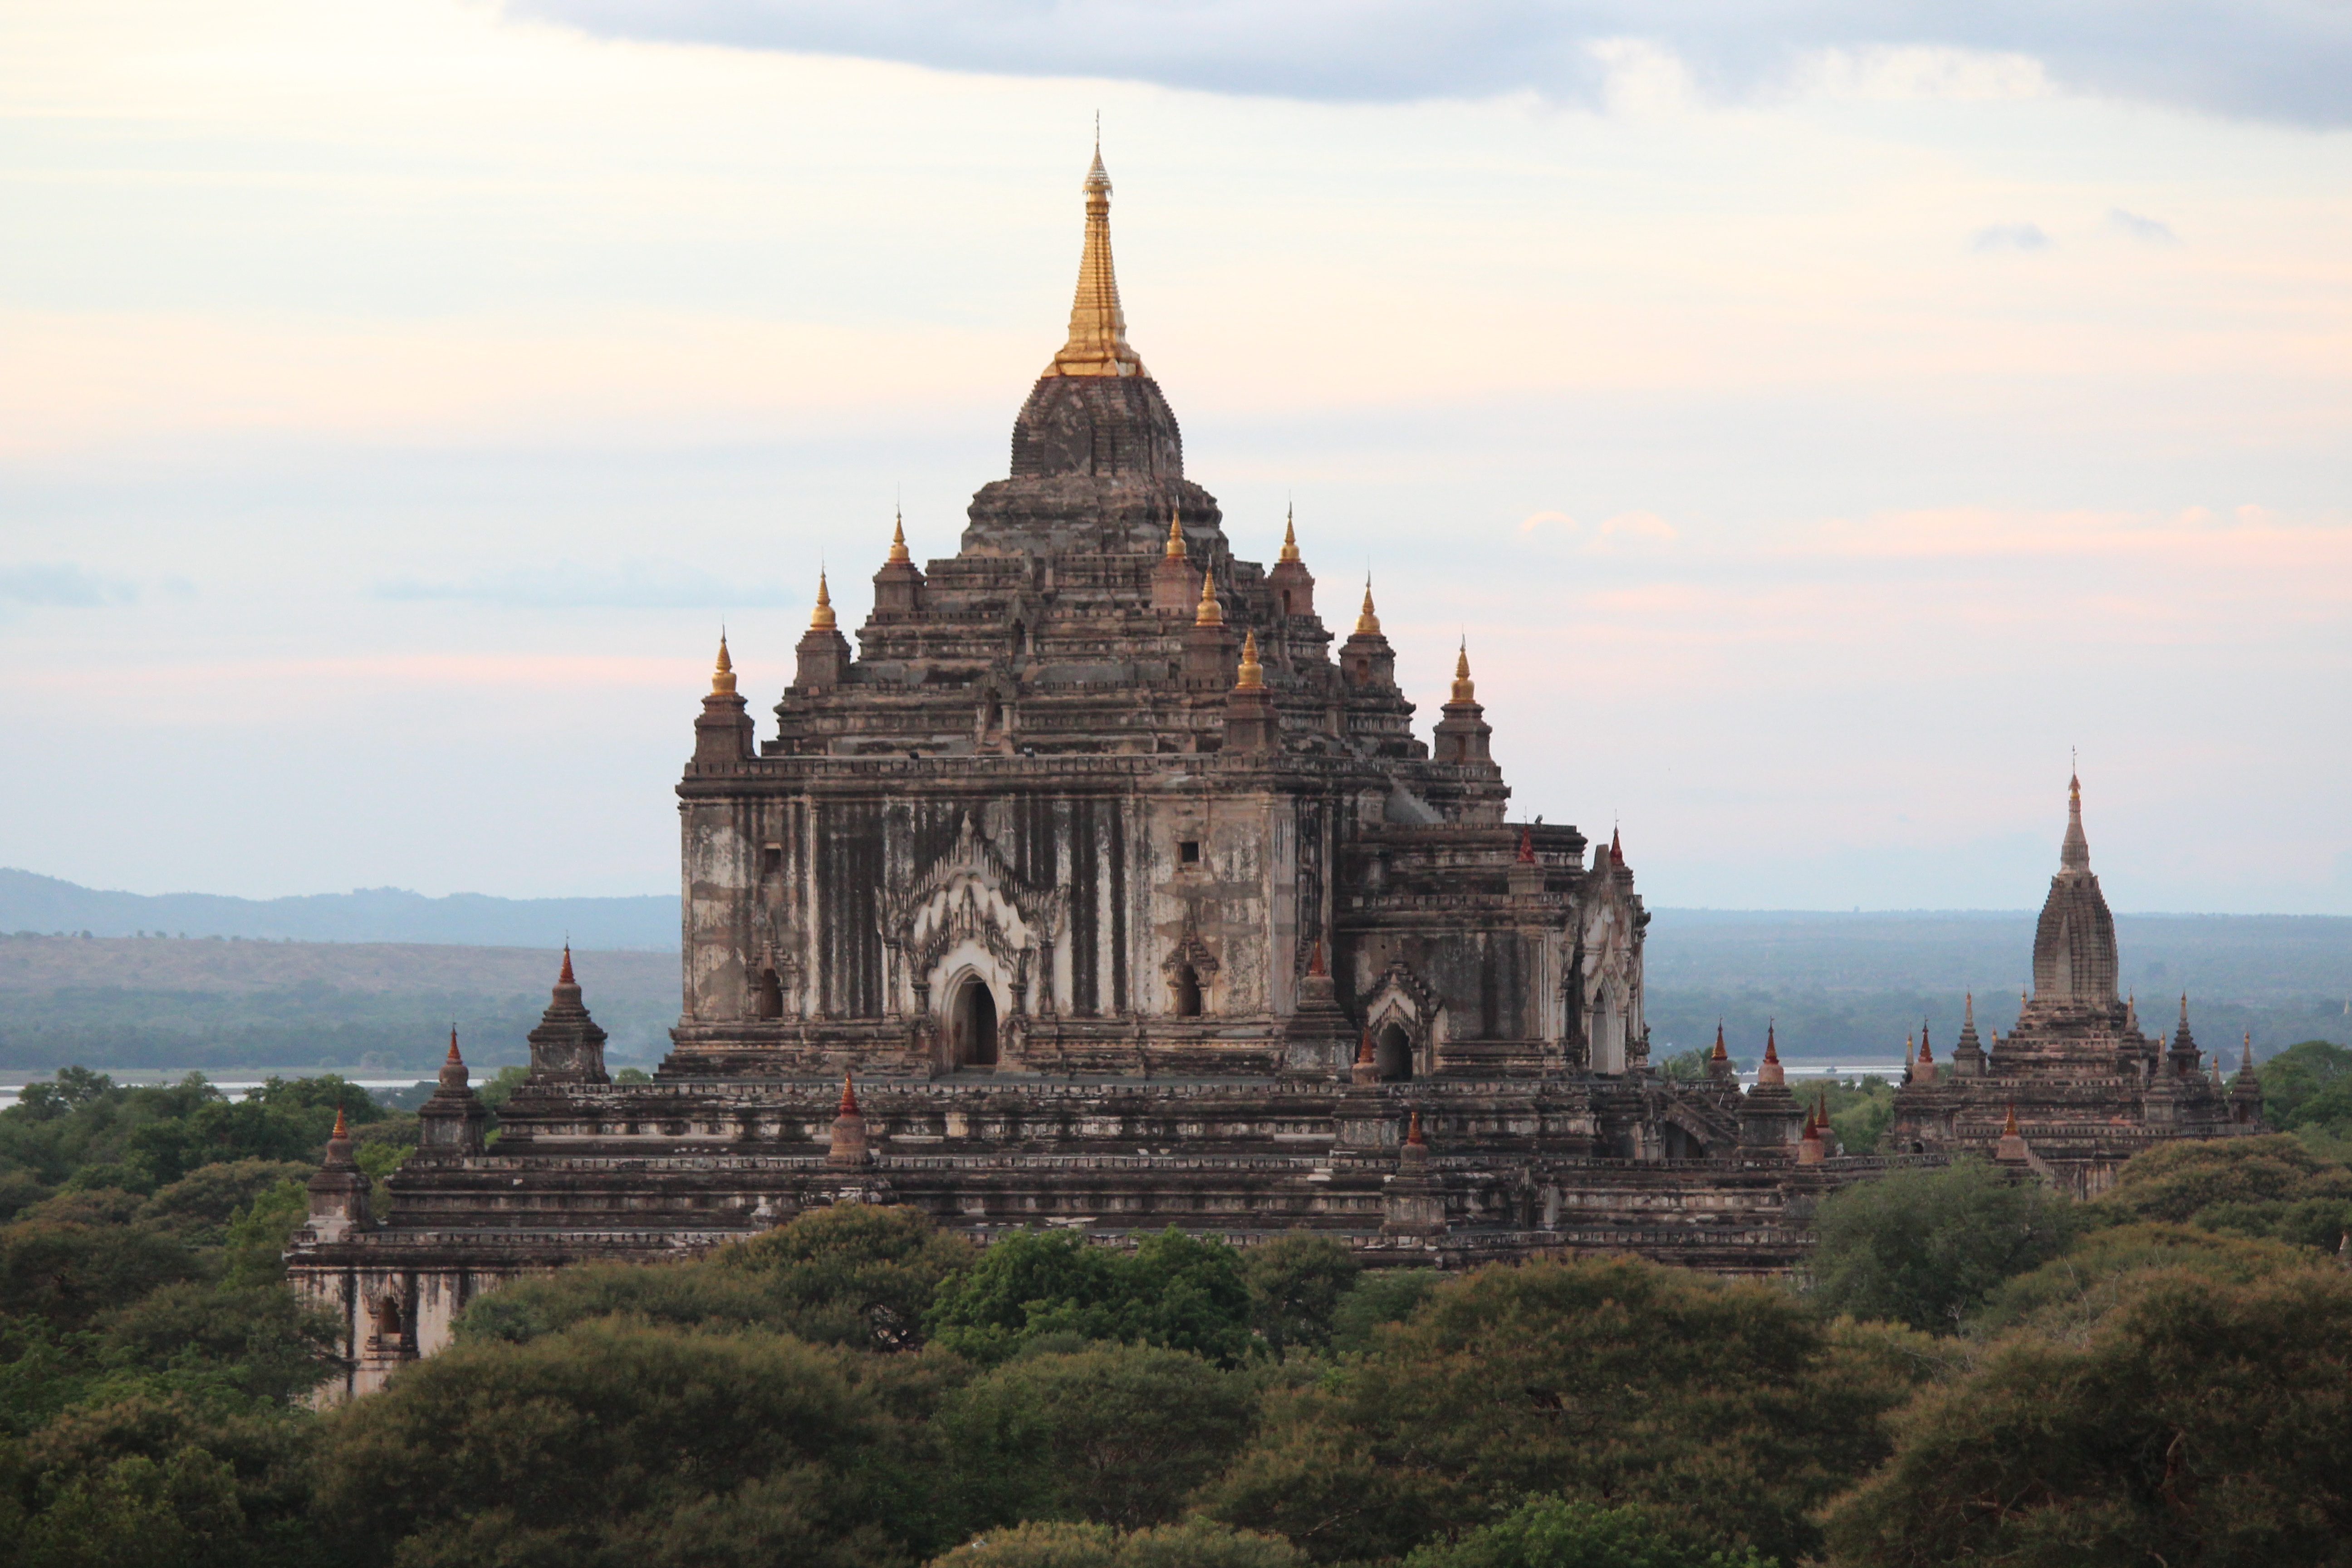
landscape, cloud, sky, building, monument, buddhism, asia, landmark, tourism, place of worship, medieval architecture, temple, spire, buddha, tourist attraction, mood, pagoda, stupa, myanmar, burma, bagan, archaeological site, unesco world heritage site, temple complex, hindu temple, historic site, ancient history, national historic landmark